Evening Kyiv

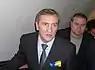
Mayor Leonid Chernovetskyi attempted to force "Evening Kyiv" to write more favourable coverage of his administration

"Evening Kyiv" was refounded under its current name on 1 March 1927. This time, it was an organ of the Kyiv City Council, part of the communist Soviet government of the city. At the time, it was printed in the Russian language. The renewed "Evening Kyiv" would not last long, either; it was dissolved in 1930 and reestablished two years later under the name "", which was written in the Ukrainian language. The latter newspaper was an organ of the Kyiv City Committee of the Communist Party of Ukraine, and it survived until 1939, when it, too, came to an end.